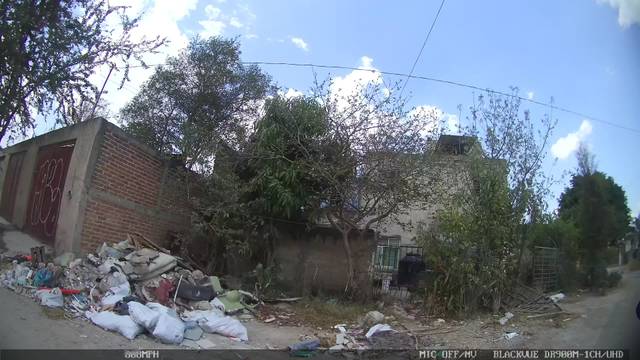
Region: Mexico
Coordinates: 20.77, -103.42